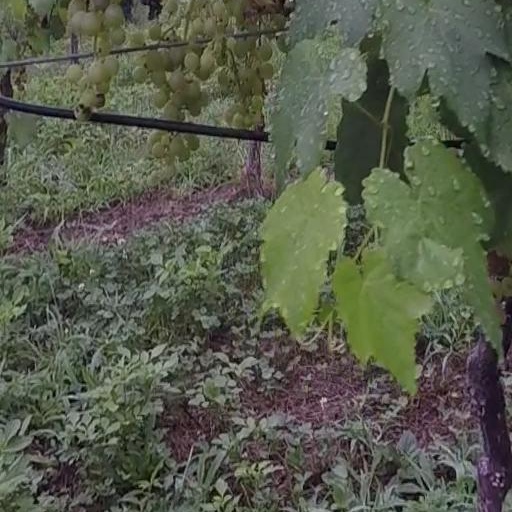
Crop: grape